Yanagawa (film)

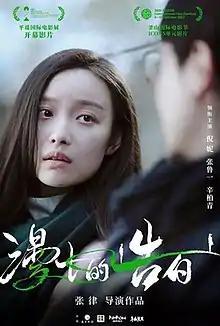
Promotional poster

Yanagawa ("lit." A Lasting Confession) is a 2021 Chinese romantic drama film written and directed by Korean-Chinese filmmaker Zhang Lü and stars Ni Ni, Zhang Luyi and Xin Baiqing. It was screened as opening film of Pingyao International Film Festival and invited for "ICONS" section at the 26th Busan International Film Festival on October 12, 2021. It was also premiered in competition at the 25th Tallinn Black Nights Film Festival on November 17, 2021. The film won the highest award "Golden Cyclo" at the 28th Vesoul International Film Festival of Asian Cinema. It had been a theatrical release in China on August 12, 2022.